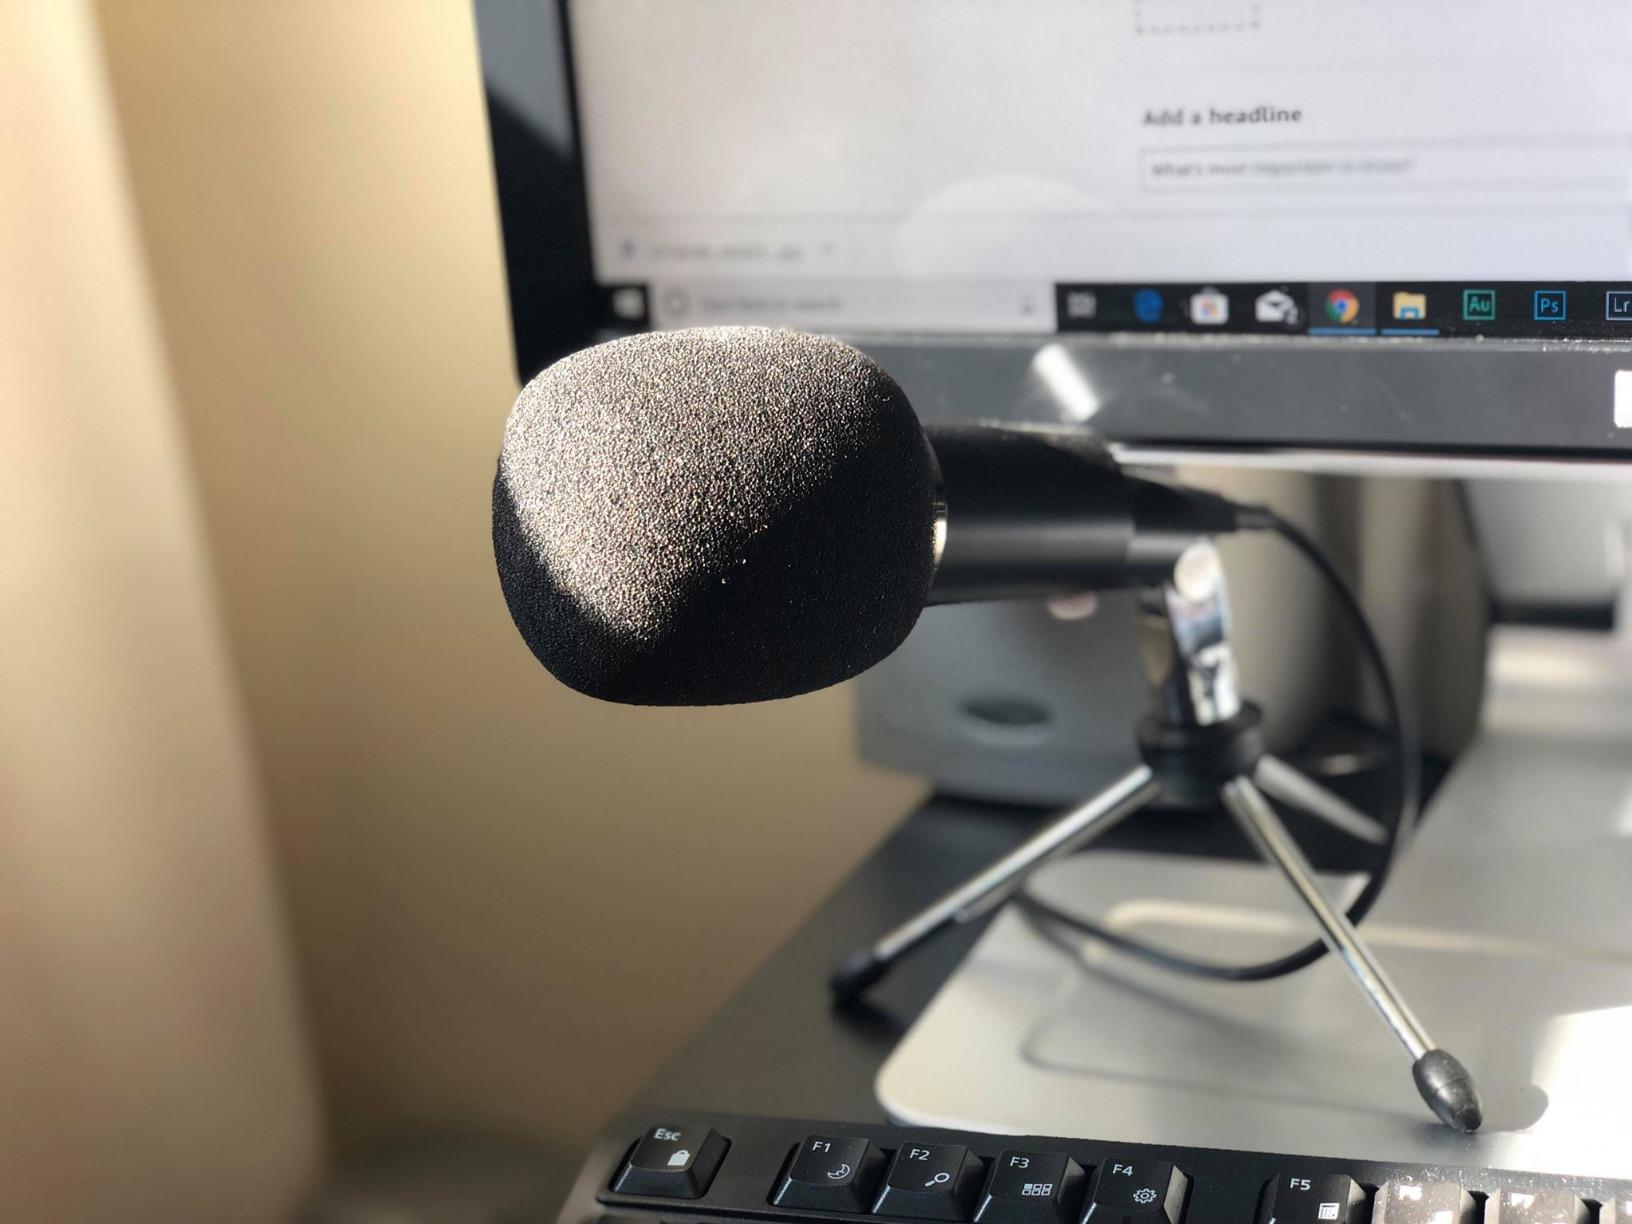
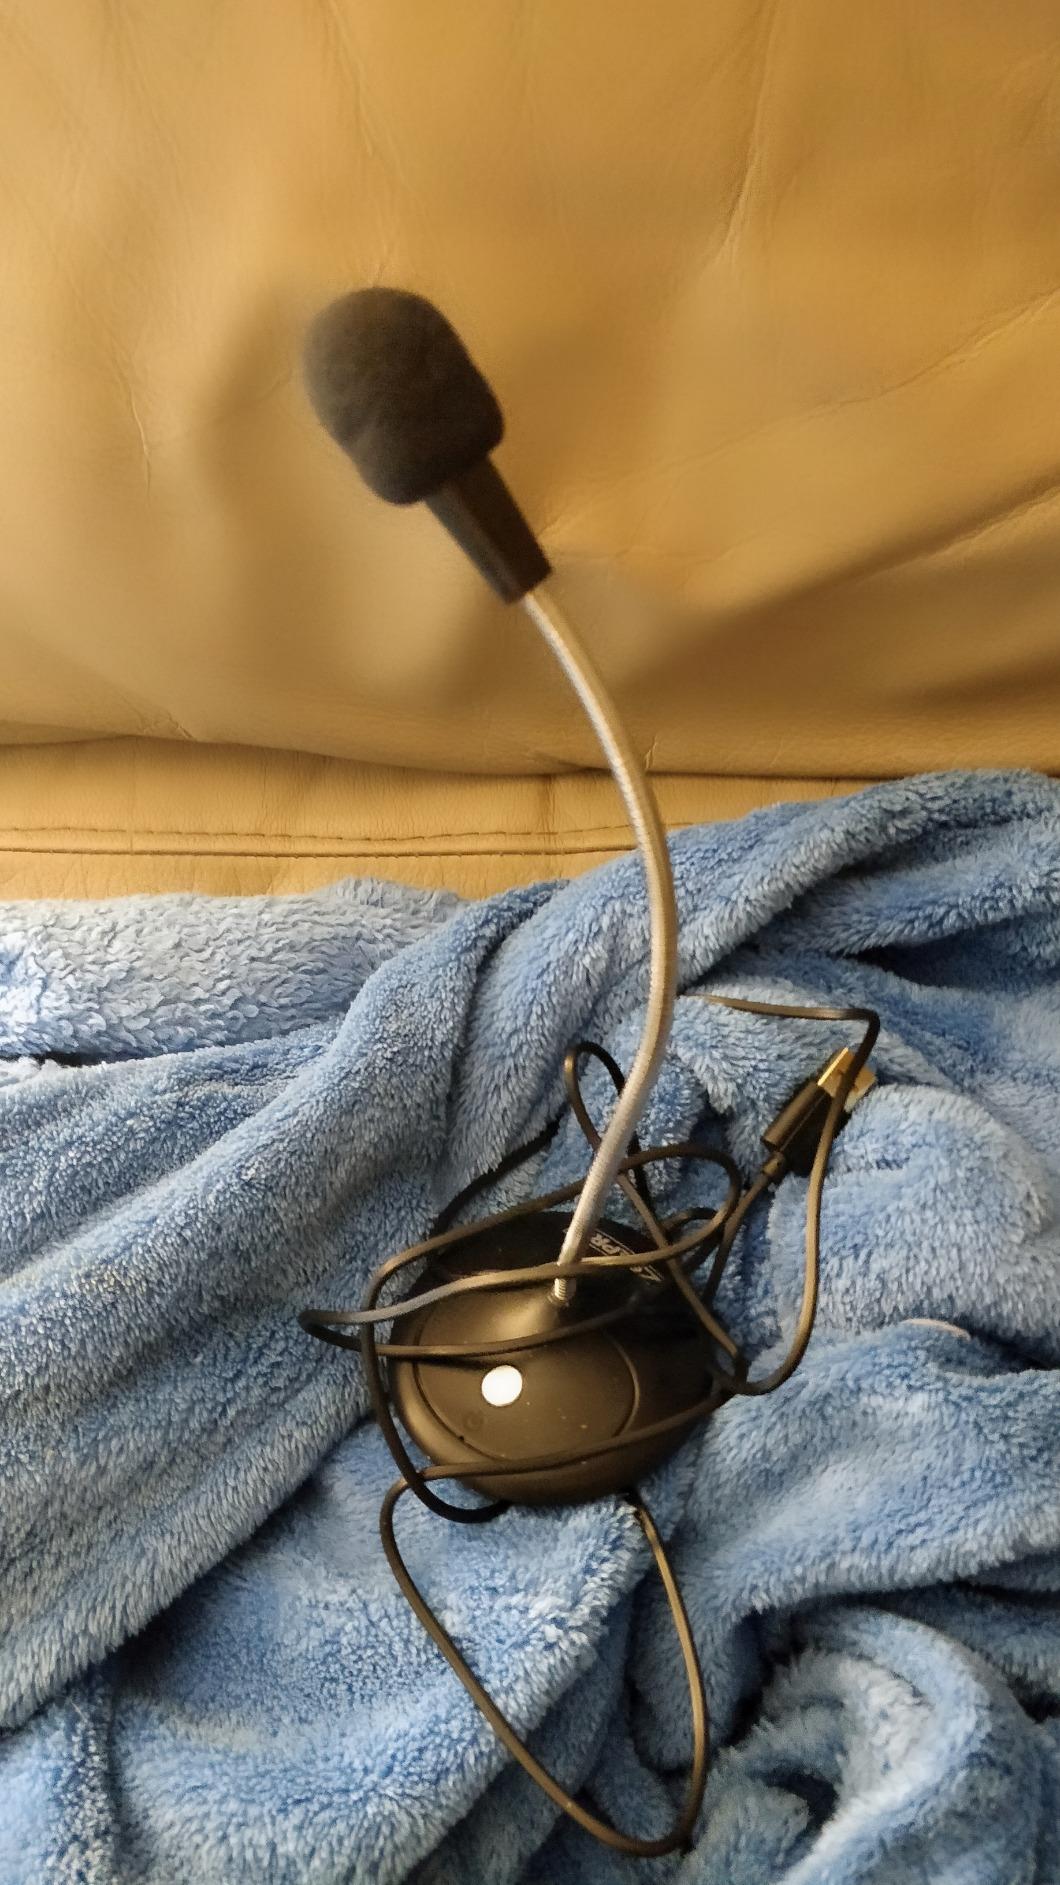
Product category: microphone
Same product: no